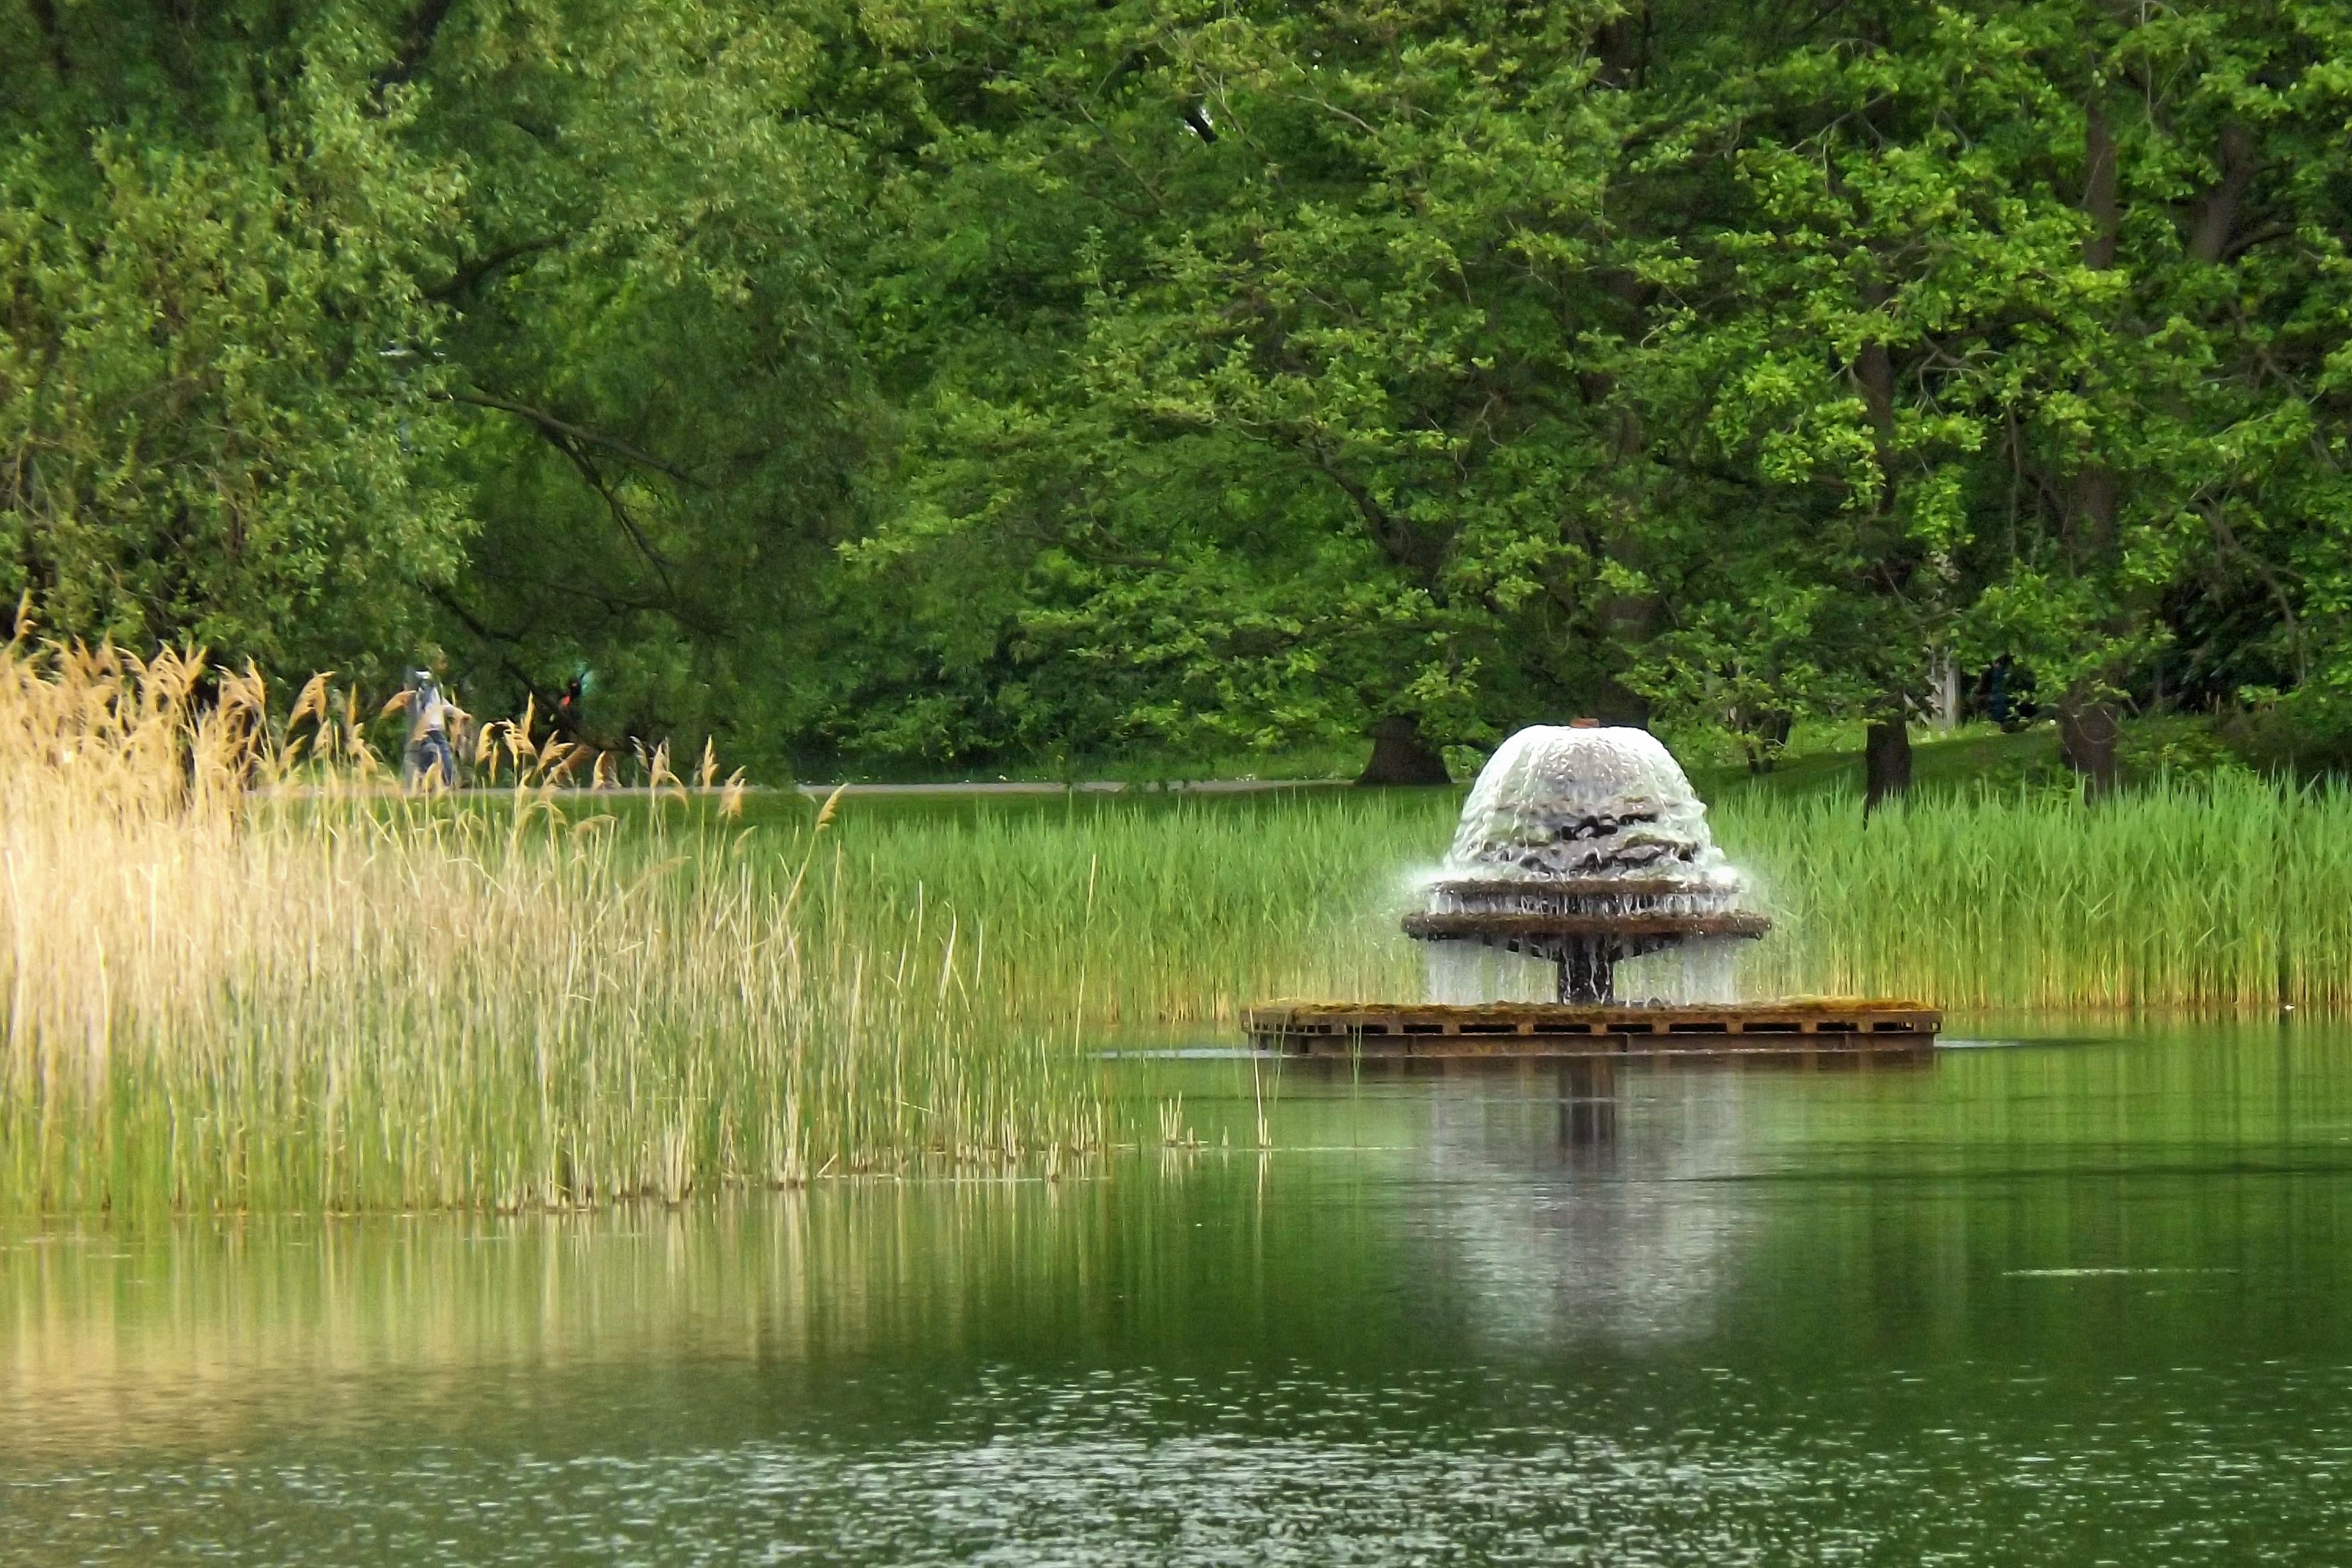
water, nature, swamp, lake, river, pond, reflection, park, reservoir, garden, wetland, fountain, habitat, fish pond, natural environment, britz garden